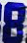
Number: 8